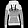
Label: Pullover